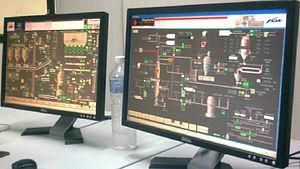
Le génie chimique, ou génie des procédés physico-chimiques, désigne l'application de la chimie physique à l'échelle industrielle. Elle a pour but la transformation de la matière dans un cadre industriel et consiste en la conception, le dimensionnement et le fonctionnement d'un procédé comportant une ou plusieurs transformations chimiques et/ou physiques. Les méthodes utilisées dans un laboratoire ne sont souvent pas adaptées à la production industrielle d'un point de vue économique et technique. Le génie chimique permet ainsi le passage d'une synthèse de laboratoire à un procédé industriel de même que son fonctionnement dans le respect des contraintes économiques, techniques, environnementales et de sécurité.
L’École centrale de Lille est l'une des cinq plus anciennes écoles d'ingénieurs de France dont les anciens élèves sont cofondateurs de la fédération des associations et sociétés françaises d'ingénieurs diplômés, parmi les 205 écoles d'ingénieurs françaises accréditées au 1ᵉʳ septembre 2019 à délivrer un diplôme d'ingénieur.